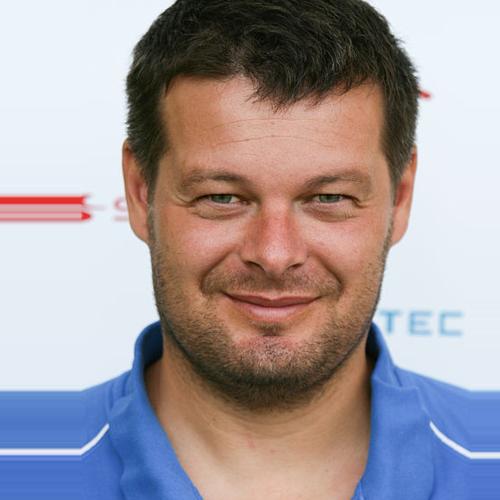
Age: 37